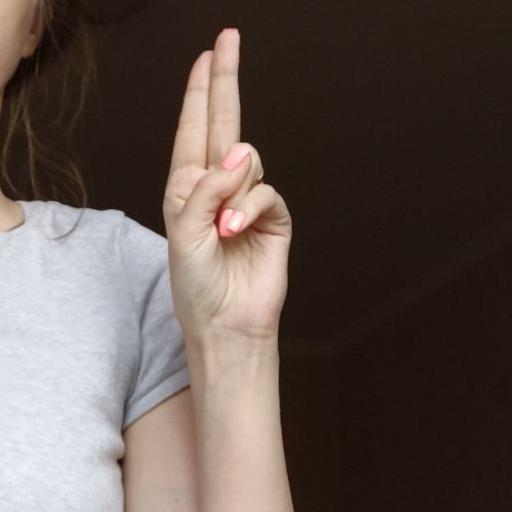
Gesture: two_up